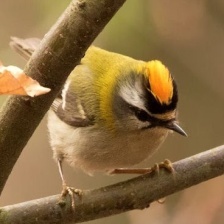
Species: COMMON FIRECREST
Scientific name: REGULUS IGNICAPILLA